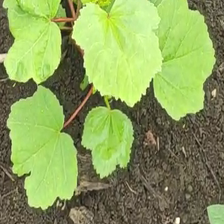
Weed species: Little_Mallow(Malva parviflora)